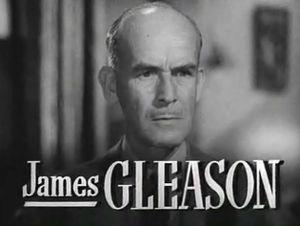
L'Homme de la rue est un film américain de Frank Capra sorti en 1941.
James Gleason, dit Jimmy Gleason, est un acteur, réalisateur, scénariste, producteur et dramaturge américain, né le 23 mai 1882 à New York, New York, et mort le 12 avril 1959 à Woodland Hills.